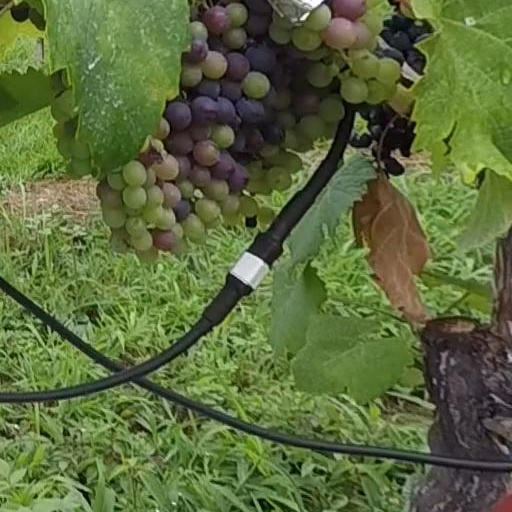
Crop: grape